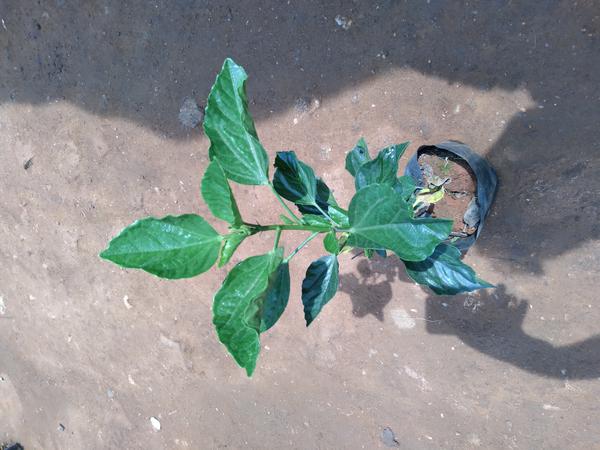
Plant: Hibiscus